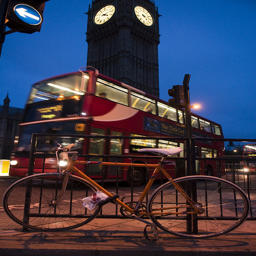
A bike next to a fence on a city street.
A bicycle parked on the side walk while a double decker bus passes by near Big Ben.
a bicycle leaning against a fence with a bus in the background
A London double decker bus behind a bike
A bicycle in front of a double-decker bus and Big Ben in London.